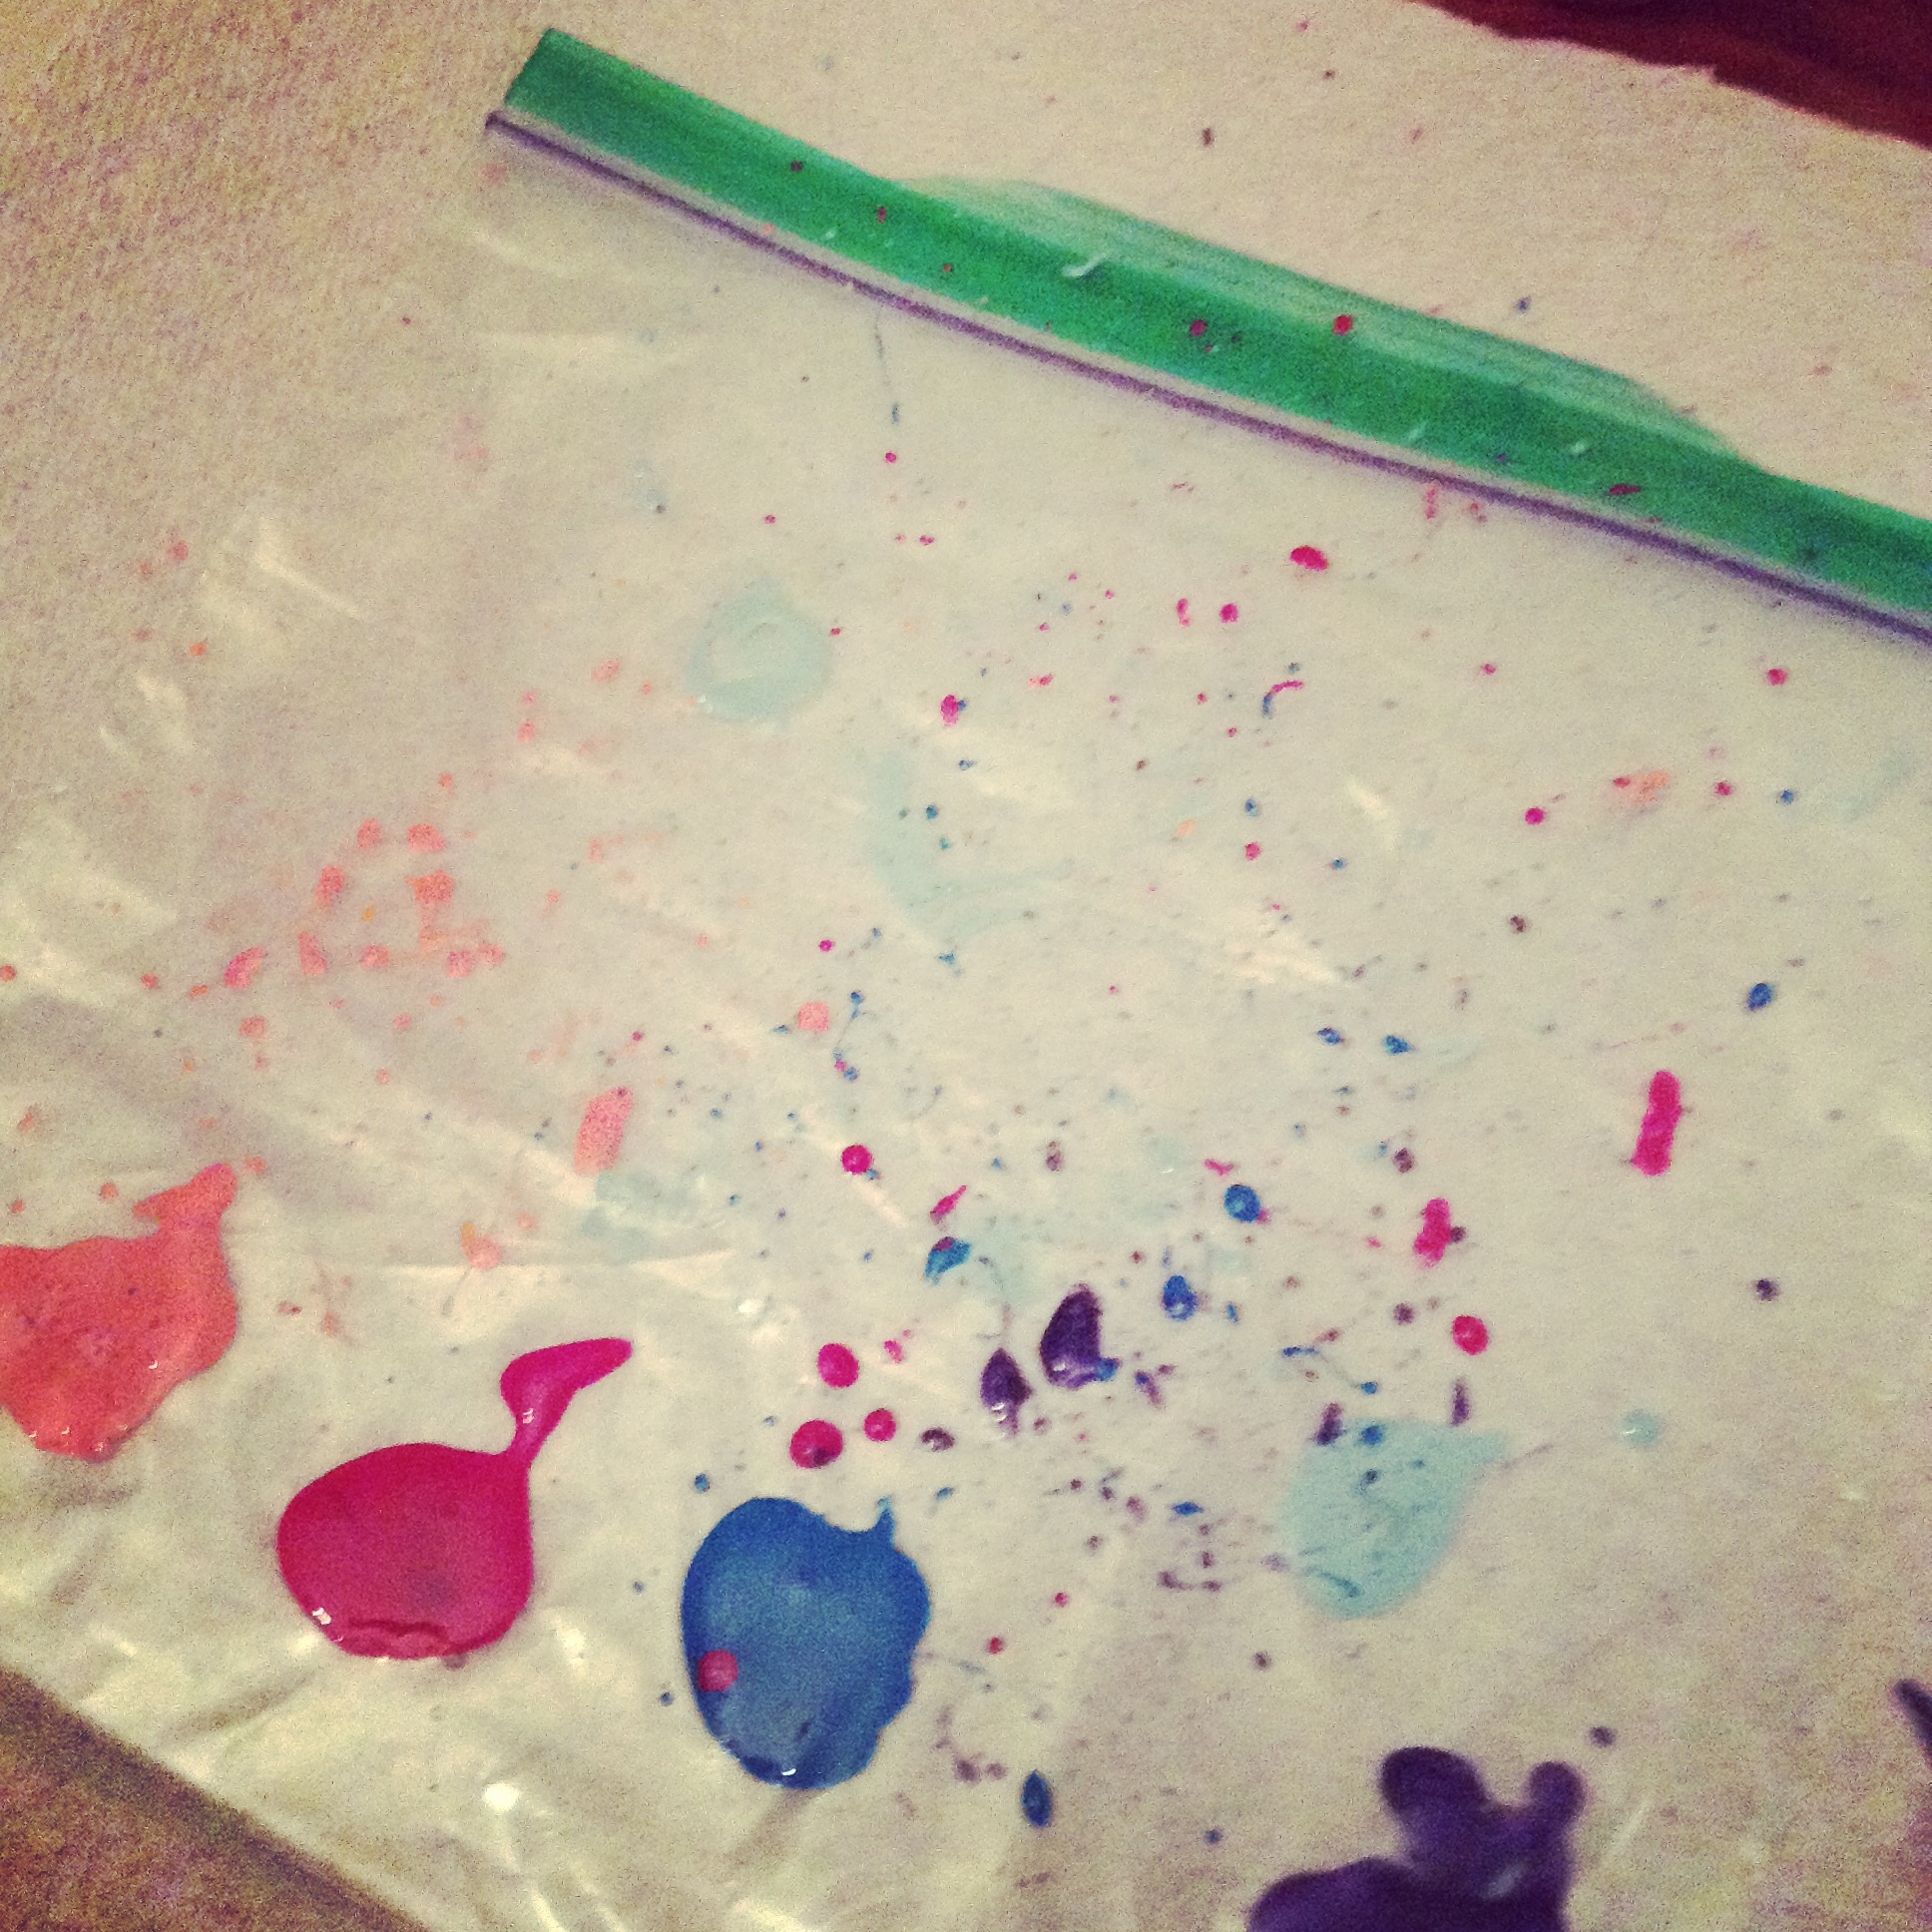
flower, petal, color, circle, art, shape